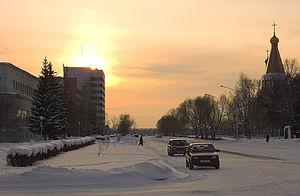
Seversk est une ville de l'oblast de Tomsk, en Russie. Sa population s'élevait à 113 340 habitants en 2019.